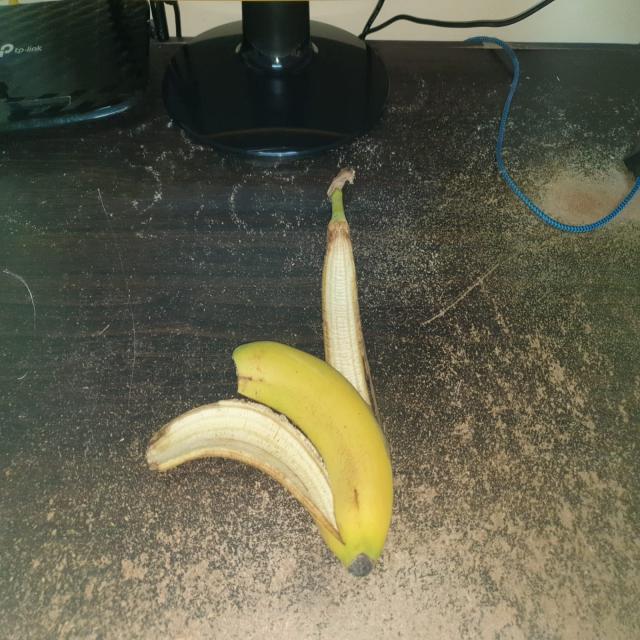
Label: bananas